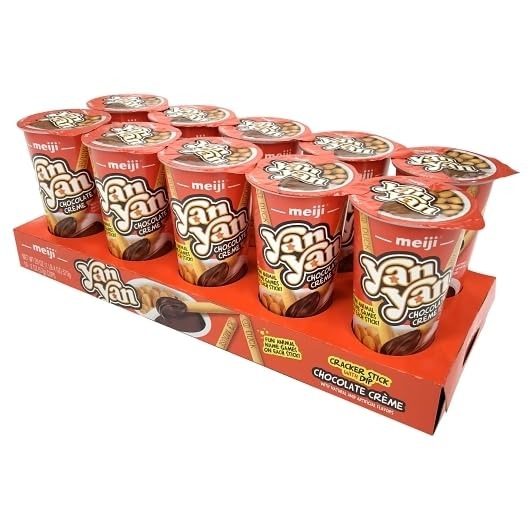
Item Name: Meiji Yan Yan Cracker Stick with Dip, Chocolate Crème, 2 Ounce (Pack of 10)
Bullet Point: Meiji Yan Yan Cracker Stick with Dip, Chocolate Crème, 2 Ounce (Pack of 10)
Value: 20.0
Unit: Ounce

Price: 19.5